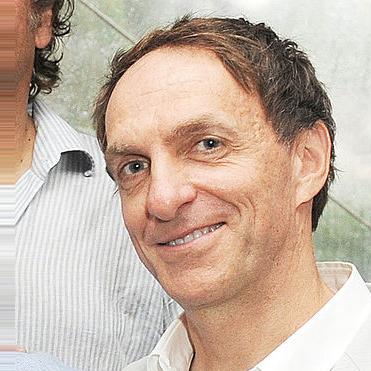
Age: 53